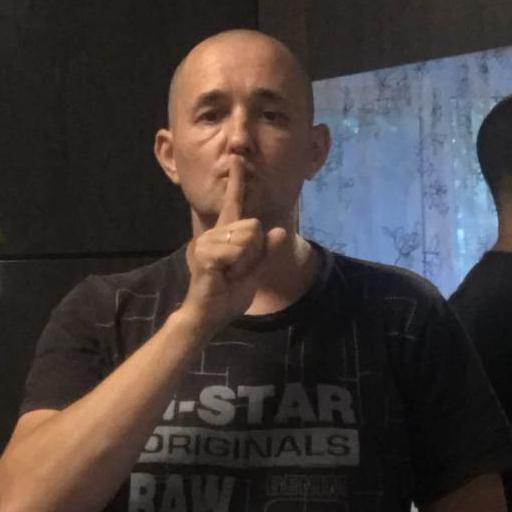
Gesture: mute